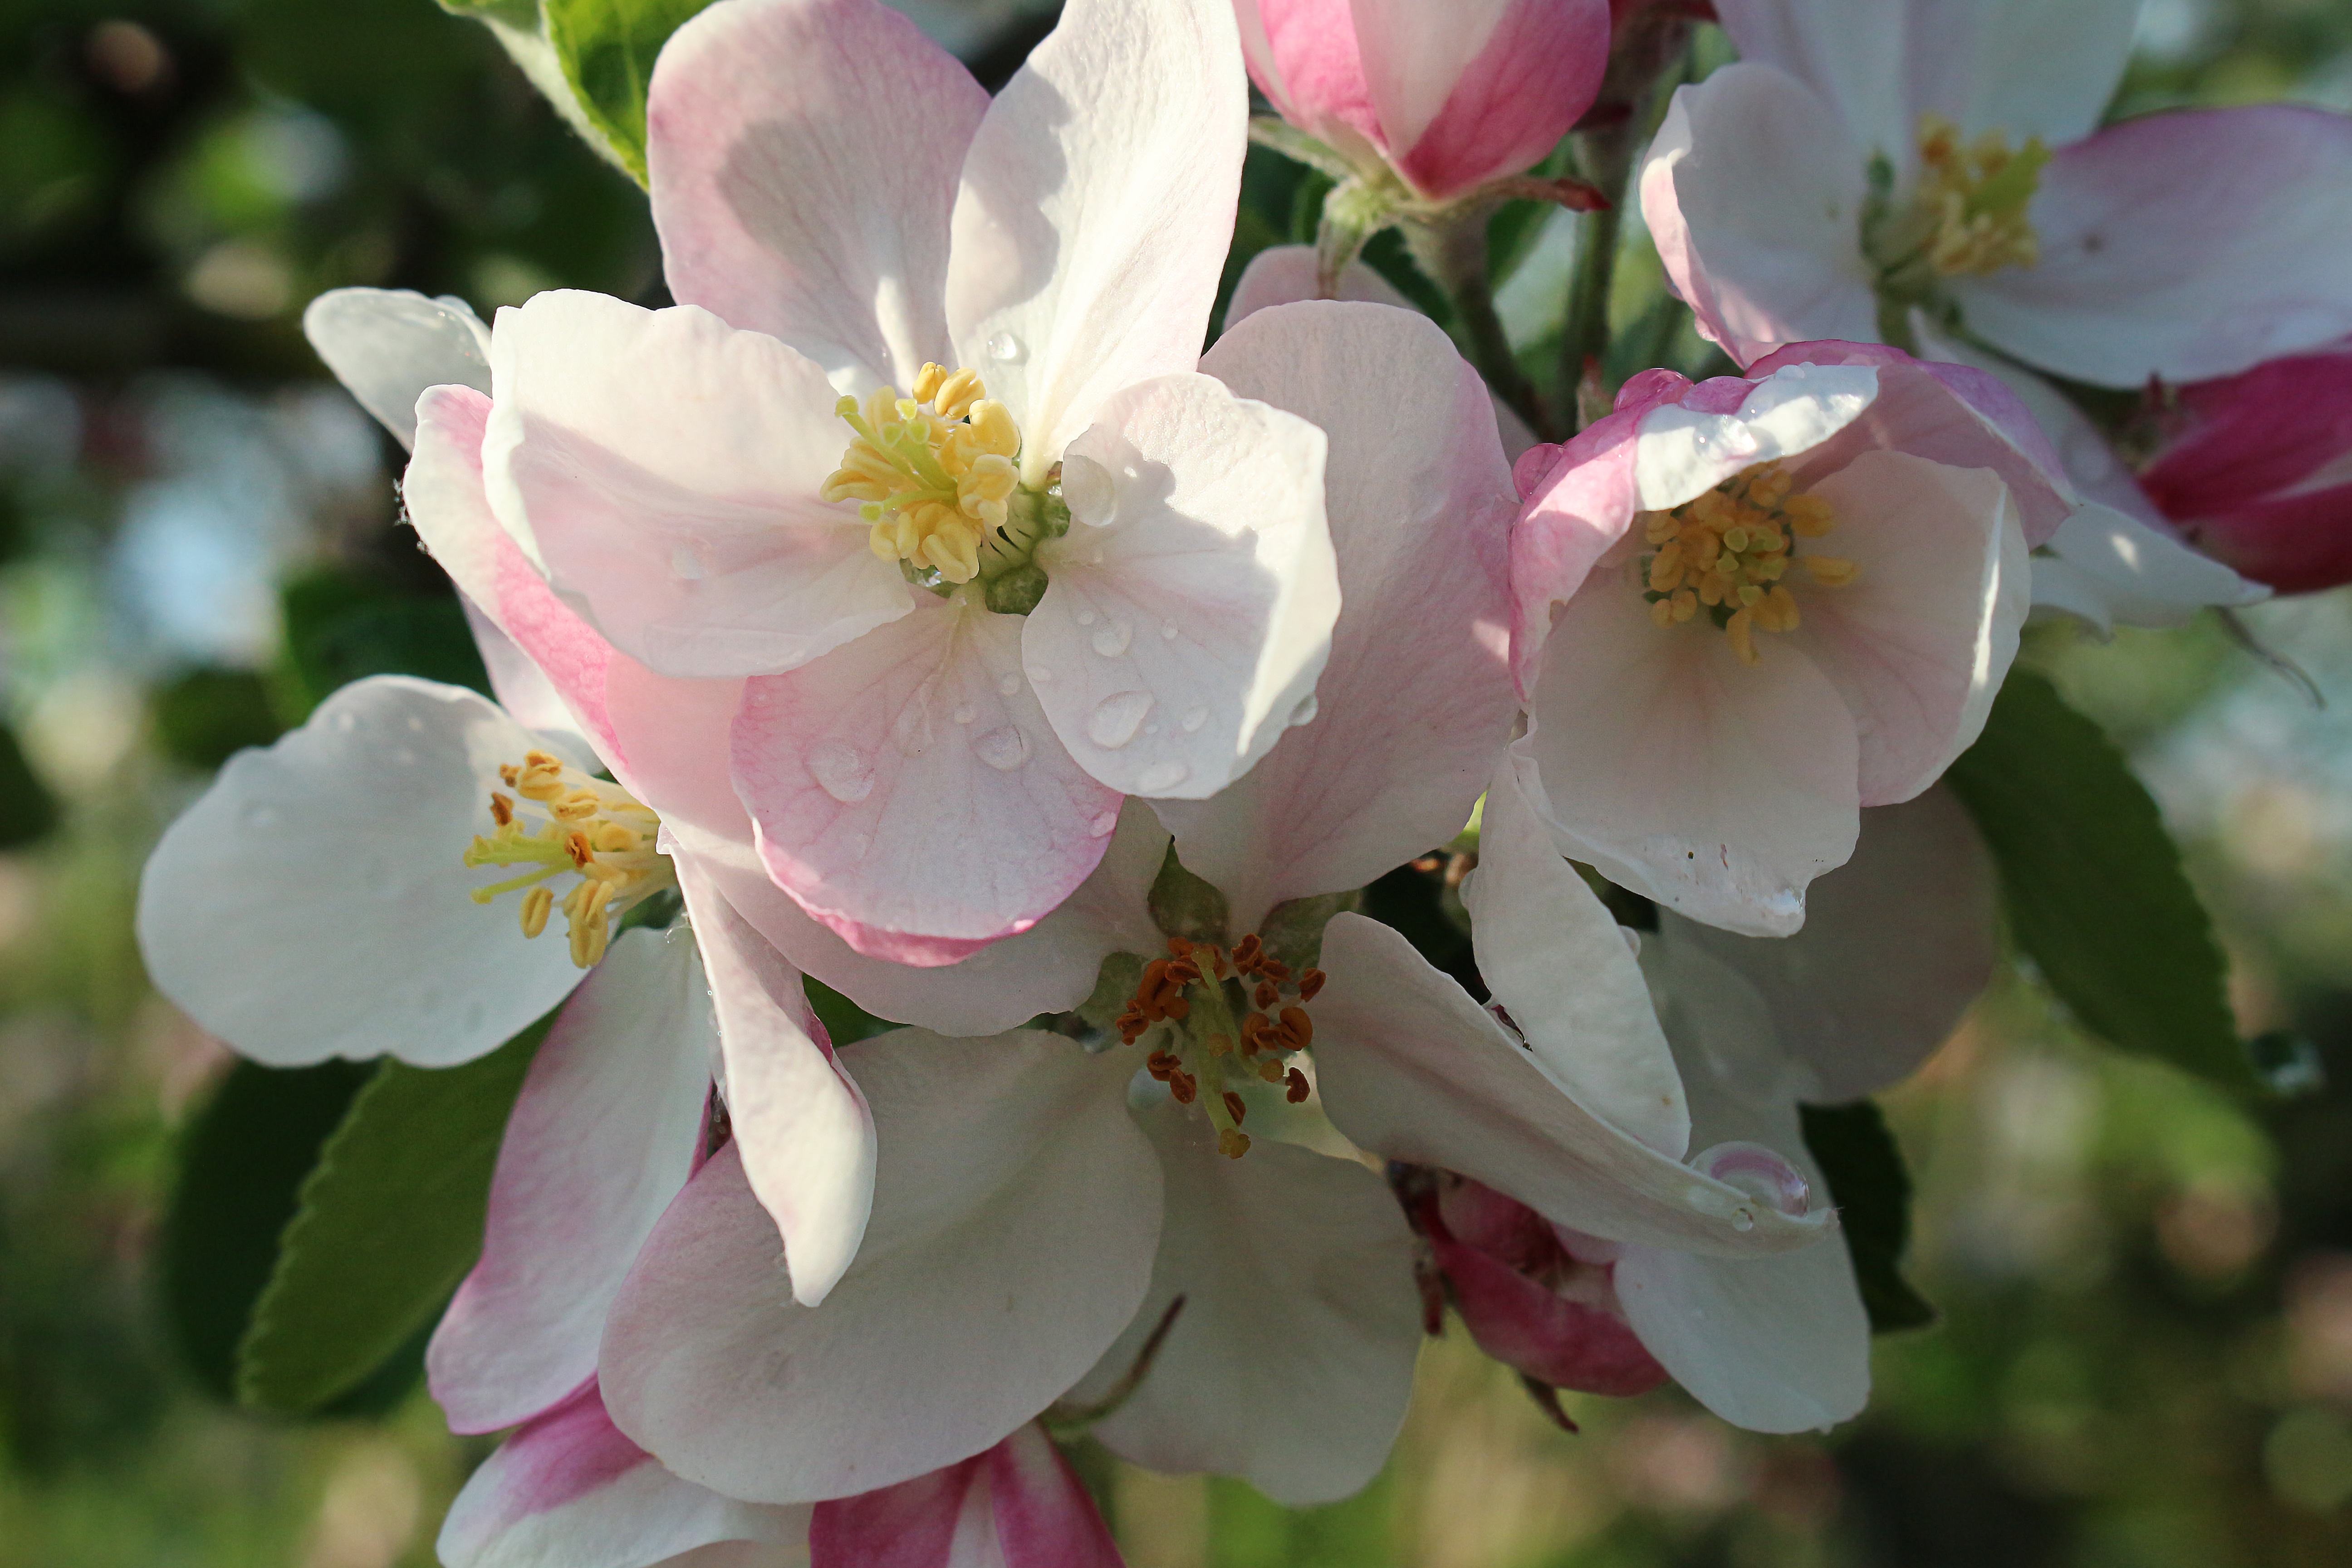
apple, nature, blossom, plant, flower, petal, bloom, spring, garden, flora, flowers, shrub, flowering plant, rose family, land plant